Oradaya Debkanya

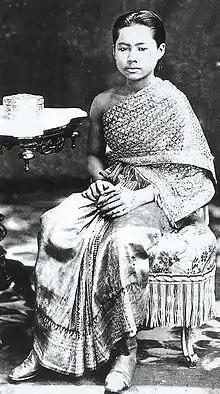

Princess Oradaya Debkanya (18 September 1859 - 4 April 1906) was the princess of Siam (later Thailand She was a member of the Siamese royal family and is a daughter of King mongkut and Consort Bua.